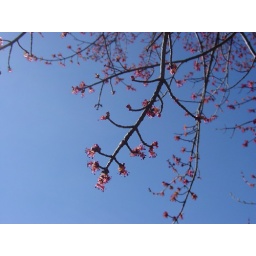
Maple flowers against the sky